Middle Class Love

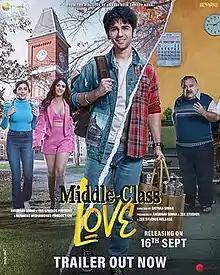

Middle Class Love is an Indian Hindi-language romantic comedy film directed by Ratnaa Sinha and based on a script jointly written by Ratnaa Sinha, Yash Keswani, Sima Agarwal and Suraj Gianani from a story by Ratnaa Sinha. Produced by Anubhav Sinha under the banner of Benaras Media Works in association with Zee Studios, which also serves as distributor, it stars Eisha Singh, Kavya Thapar and Prit Kamani. The film was theatrically released in India on 16 September 2022.